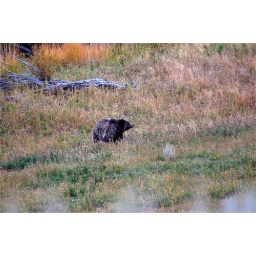
A huge male grizzly bear foraging for food in the Lamar Valley